Journey to the West

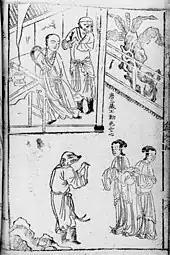
18th-century Chinese illustration of a scene from "Journey to the West"

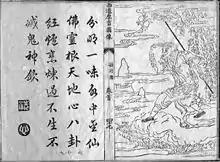
An illustrated edition of the story

Although "Journey to the West" is a work of fantasy, it is based on the actual journey of the Chinese monk Xuanzang (602–664), who traveled to India in the 7th century in order to seek out Buddhist scriptures and bring them back to China. Xuanzang was a monk at Jingtu Temple in the imperial capital Chang'an (present-day Xi'an) during the late Sui dynasty and early Tang dynasty. He left Chang'an in 629, in defiance of Emperor Taizong of Tang's ban on travel. Helped by sympathetic Buddhists, Xuanzang traveled via Gansu and Qinghai to Kumul (Hami), thence following the Tian Shan mountains to Turpan. He then crossed regions that are today Kyrgyzstan, Uzbekistan and Afghanistan, into Gandhara, in what is today northern Pakistan, in 630. Xuanzang traveled throughout India for the next thirteen years, visiting important Buddhist pilgrimage sites, studying at the ancient university at Nalanda, and debating the rivals of Buddhism.